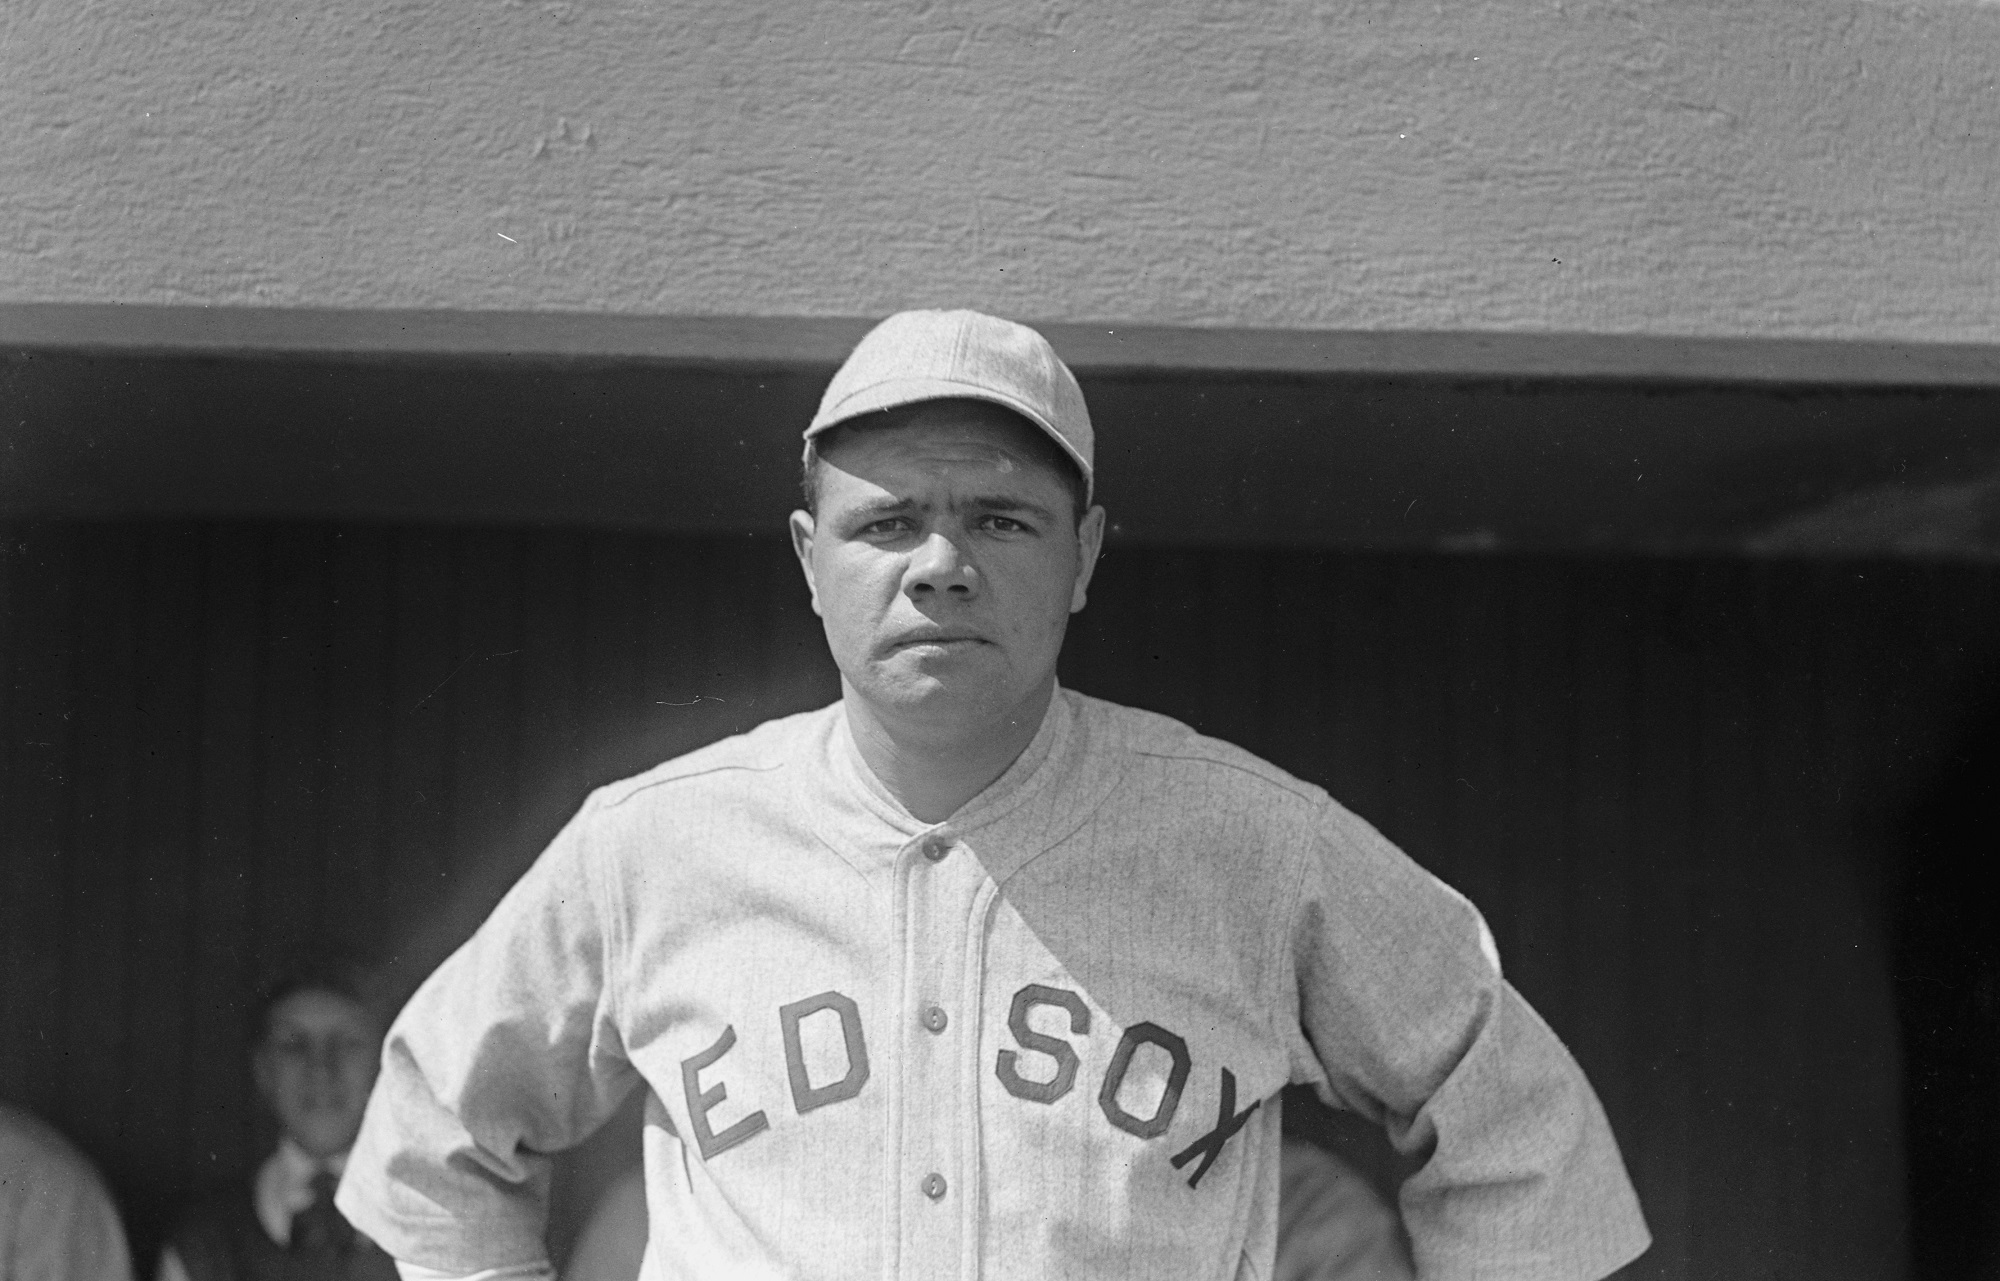
man, person, black and white, white, baseball, photography, vintage, new york, portrait, black, monochrome, boston, great, photograph, history, historical, league, monochrome photography, hall of fame, red sox, yankees, babe ruth, george herman ruth, sultan of swat, the babe, the bambino